Vimukthi (film)

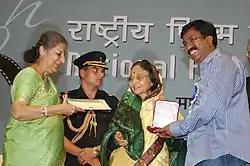
P. Sheshadri receiving the National Film Award for Best Feature Film in Kannada from President Pratibha Patil

"Vimukthi" was awarded the National Film Award for Best Feature Film in Kannada at the 56th National Film Awards.